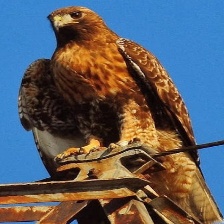
Species: RED TAILED HAWK
Scientific name: BUTEO JAMAICENSIS